Josep Borrell

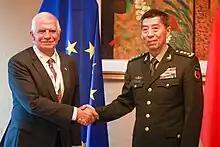
Borrell with Chinese Defence Minister Li Shangfu on 4 June 2023

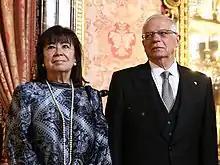
Josep Borrell and Cristina Narbona during a reception of the Diplomatic Corps in 2019

In February 2021, Borrell voiced "strong concern" about China's "treatment of ethnic and religious minorities, in particular" ethnic Uyghurs in Xinjiang. In March 2021, he said China's sanctions on EU officials had created "a new atmosphere" and "a new situation".